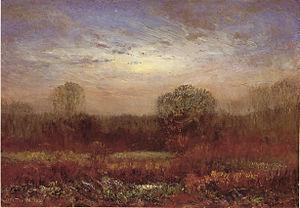
Dwight William Tryon, né le 13 août 1849 à Hartford dans l'état du Connecticut et décédé le 1ᵉʳ juillet 1925 à Dartmouth dans l'état du Massachusetts aux États-Unis, est un peintre tonaliste américain. Professeur au Smith College à Northampton pendant plus de trente ans, il est notamment connu pour ses peintures des paysages de la région de la Nouvelle-Angleterre.